Lonely Hearts (1970 film)

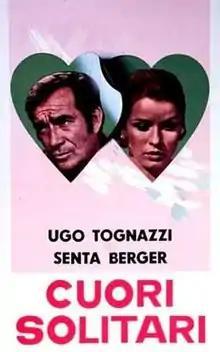

Lonely Hearts is a 1970 Italian romantic drama film directed by Franco Giraldi.